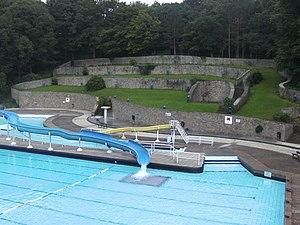
Marcinelle (Charleroi-Belgique) - Piscine du centre de délassement en juillet 2011.
Marcinelle est une section de la ville belge de Charleroi, située en Wallonie dans la province de Hainaut.